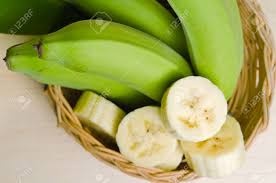
Label: banana